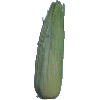
Label: Corn Husk 1